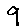
Label: 9